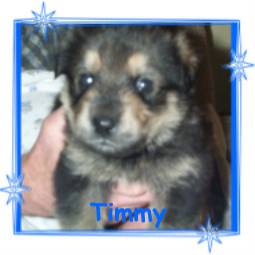
Label: dog